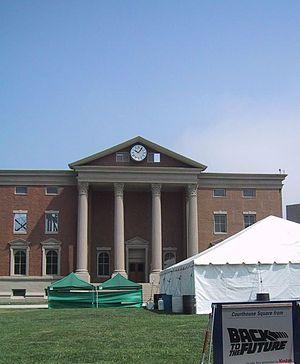
Les Dents de la mer est un film américain, du genre horreur-thriller, réalisé par Steven Spielberg, sorti en 1975.